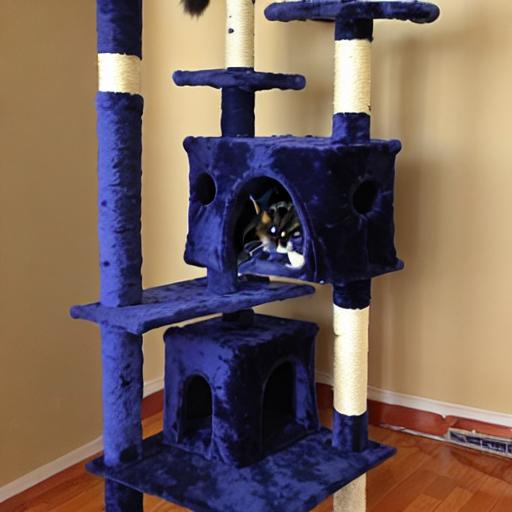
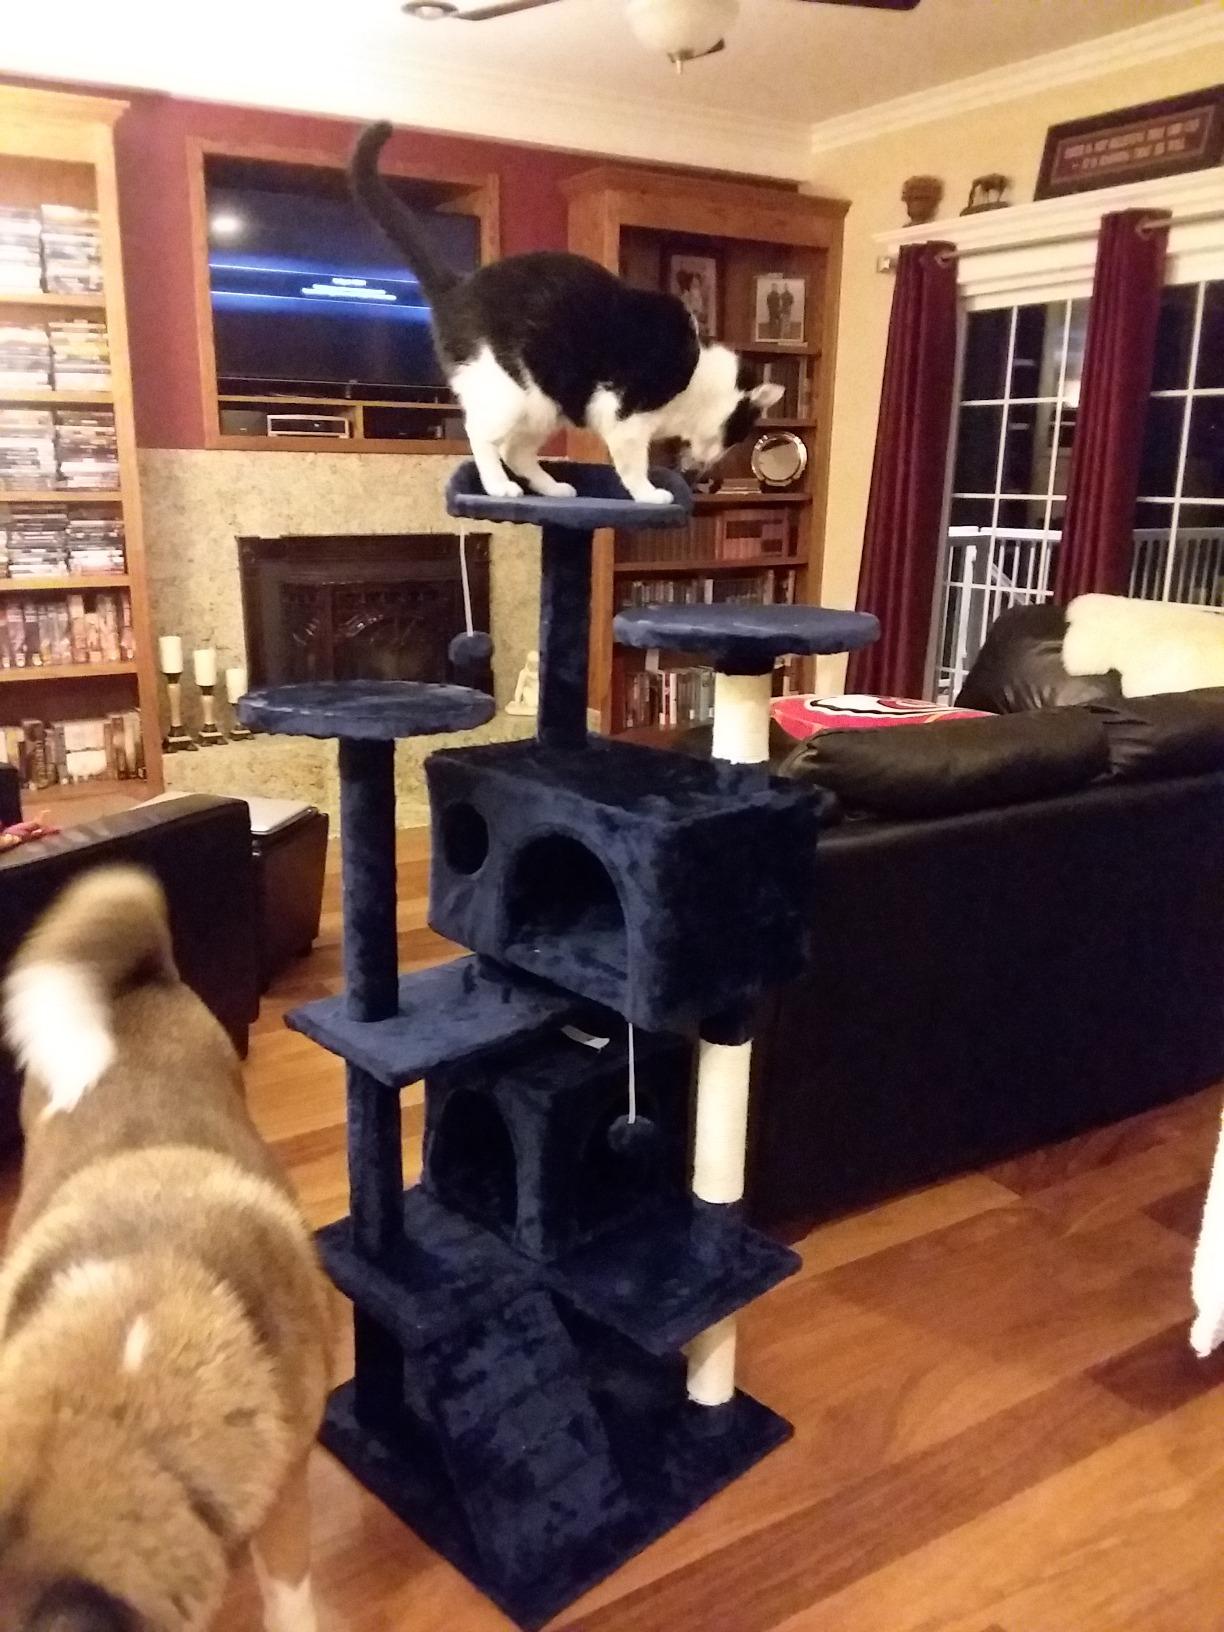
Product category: items_cat tree
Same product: no